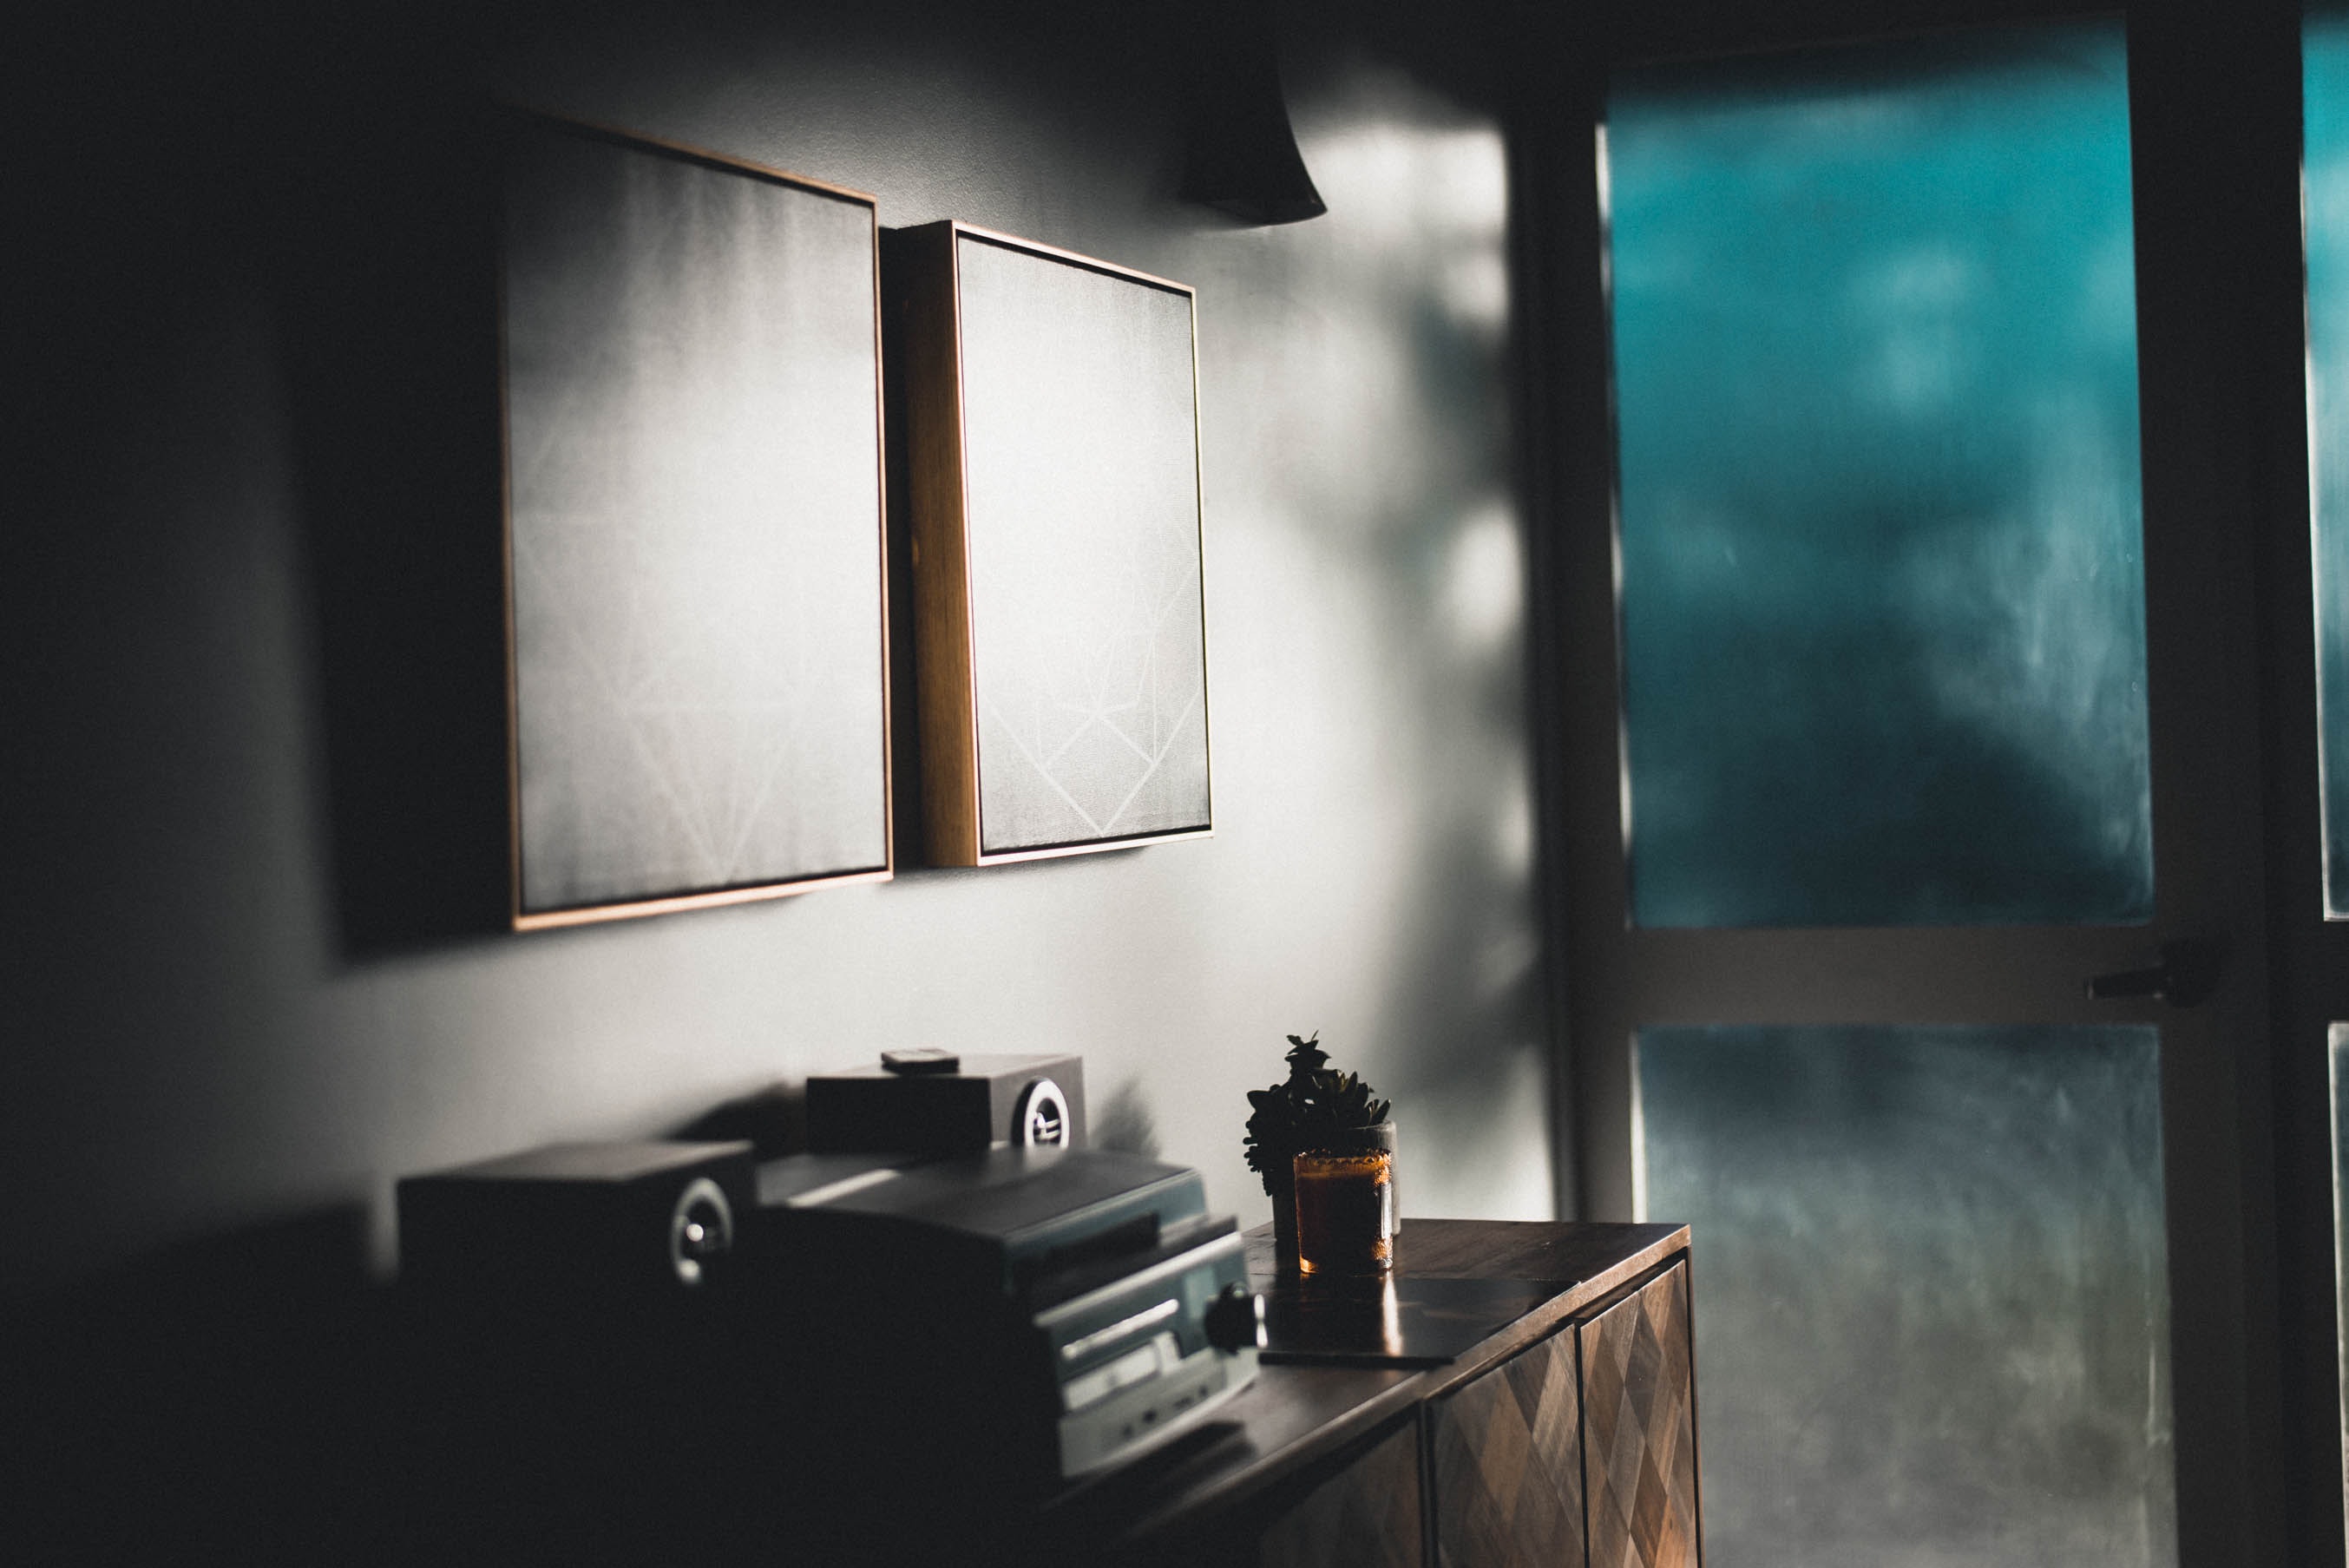
room, light, architecture, house, interior design, glass, window, Material property, building, photography, furniture, home, daylighting, floor, bathroom